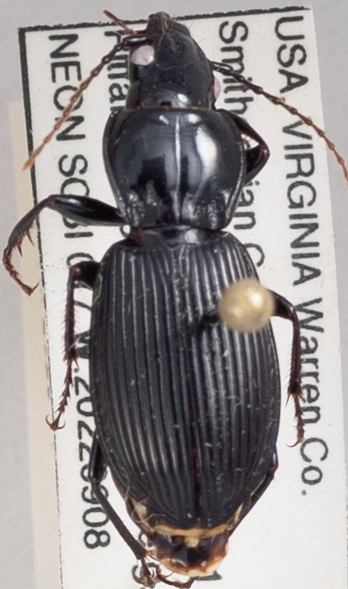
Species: Pterostichus coracinus
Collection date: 2022-09-08
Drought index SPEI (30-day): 0.616
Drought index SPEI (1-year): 0.82
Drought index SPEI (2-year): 0.782